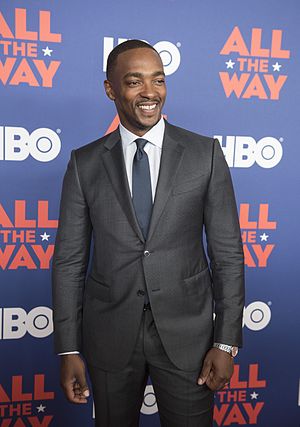
Anthony Mackie
Anthony Mackie er en amerikansk skuespiller.